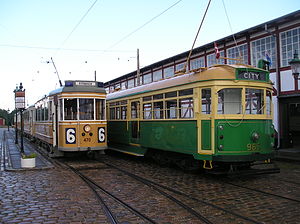
Sporvejsmuseet Skjoldenæsholm
Sporvogne fra København og Melbourne på Sporvejsmuseet Skjoldenæsholm.
Gamle sporvogne fra København, KS 470 fra 1945, og fra Melbourne, M&amp;MTB 965 fra 1950, på Sporvejsmuseet Skjoldenæsholm i Danmark.
Sporvejsmuseet Skjoldenæsholm er et museum for sporvogne og busser, der ligger ved herregården Skjoldenæsholm på Midtsjælland mellem Ringsted og Hvalsø. Museet blev indviet 26. maj 1978 og er efterfølgende blevet udbygget, så det i dag er et af de fem førende af sin art i verden. Museet anlægges og drives af ca. 150 frivillige medlemmer af Sporvejshistorisk Selskab, der også står for restaurering og vedligeholdelse.